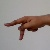
The image shows a hand gesture representing the letter 'P' in Indian Sign Language.